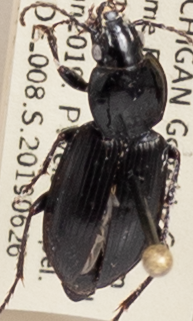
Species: Pterostichus mutus
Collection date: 2019-06-26
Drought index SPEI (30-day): -1.354
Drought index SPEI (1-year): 2.09
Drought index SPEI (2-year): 1.85